World of Warcraft: Battle for Azeroth

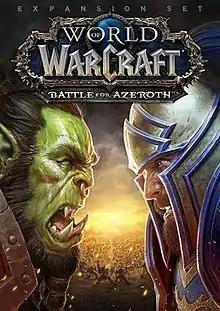

World of Warcraft: Battle for Azeroth is the seventh expansion pack for the massively multiplayer online role-playing game (MMORPG) "World of Warcraft", following "". It was announced at BlizzCon on November 3, 2017. In contrast to previous expansions, which went live at midnight in each time zone, "Battle for Azeroth" had a simultaneous release for all regions, corresponding to midnight Central European Summer Time on August 14, 2018.